Dahshur boats

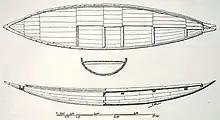
A drawing of one of the boats made by Jacques de Morgan

The boats are each about long and are constructed of cedar wood. They were once vibrantly painted, with white decks and either green or yellow hulls.